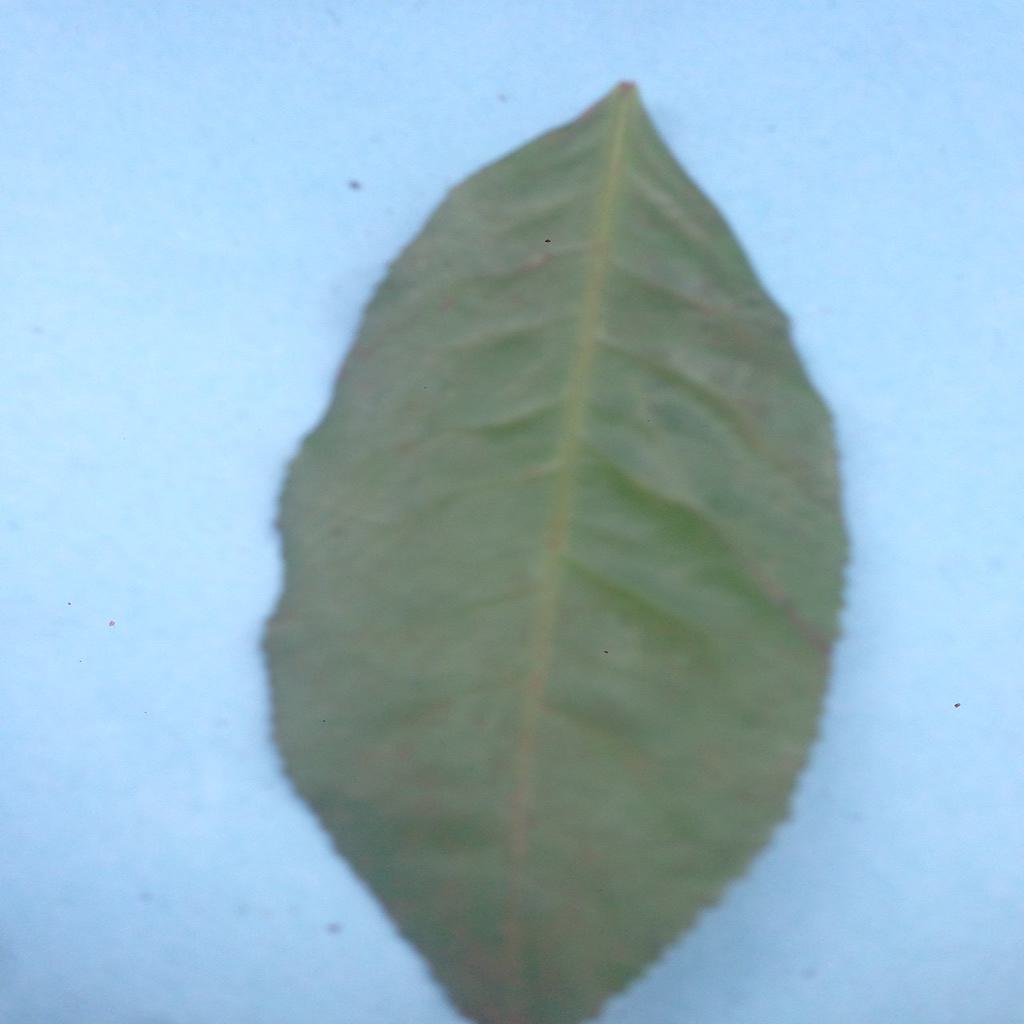
Label: Healthy